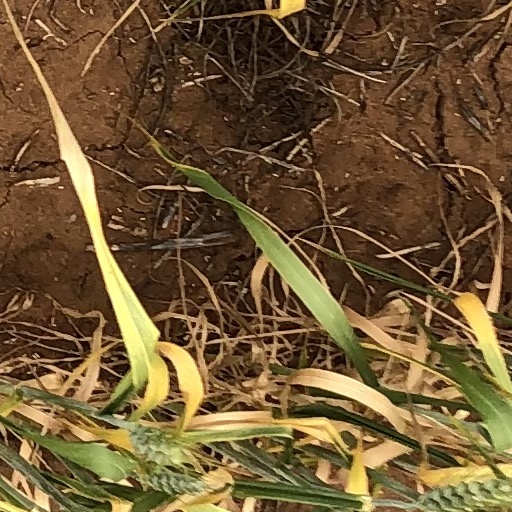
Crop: wheat